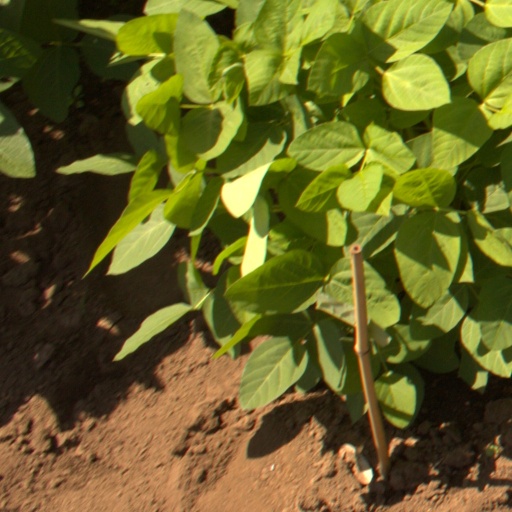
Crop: soybean